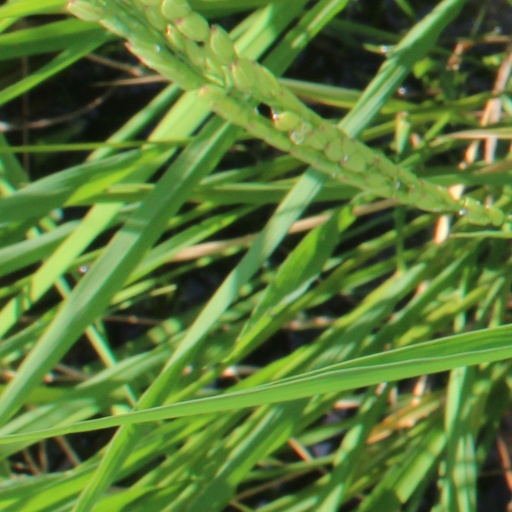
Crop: rice